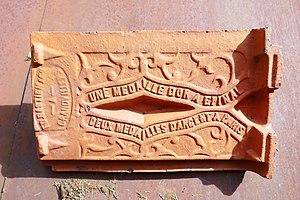
Tuile des établissements Bastien (Grandvillers, Vosges). ""Une médaille d'or à Epinal. Deux médailles d'argent à Paris""."
Grandvillers est une commune française située dans le département des Vosges en région Grand Est et membre de la communauté de communes Vologne-Durbion.